Death knell

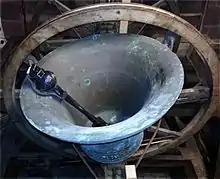
English-style full circle bell with clapper half-muffled. A leather muffle is put over one side only of the clapper ball. This gives a loud strike, then a muffled strike alternately. The bell is shown inverted in the "rest position". Half-muffles are usually used for funerals and occasions of remembrance or mourning.

A modern tradition at funerals where there are full circle ring of bells is to use "half-muffles" when sounding one bell as a tolled bell, or to ring all the bells half-muffled in change ringing. Half-muffling means a leather muffle is placed on one side only of the clapper of each bell so that there is a loud "open" strike followed by a muffled strike, which has a very sonorous and mournful echo effect. Fully muffled bell ringing is very rare as the loud and soft effect is lost.